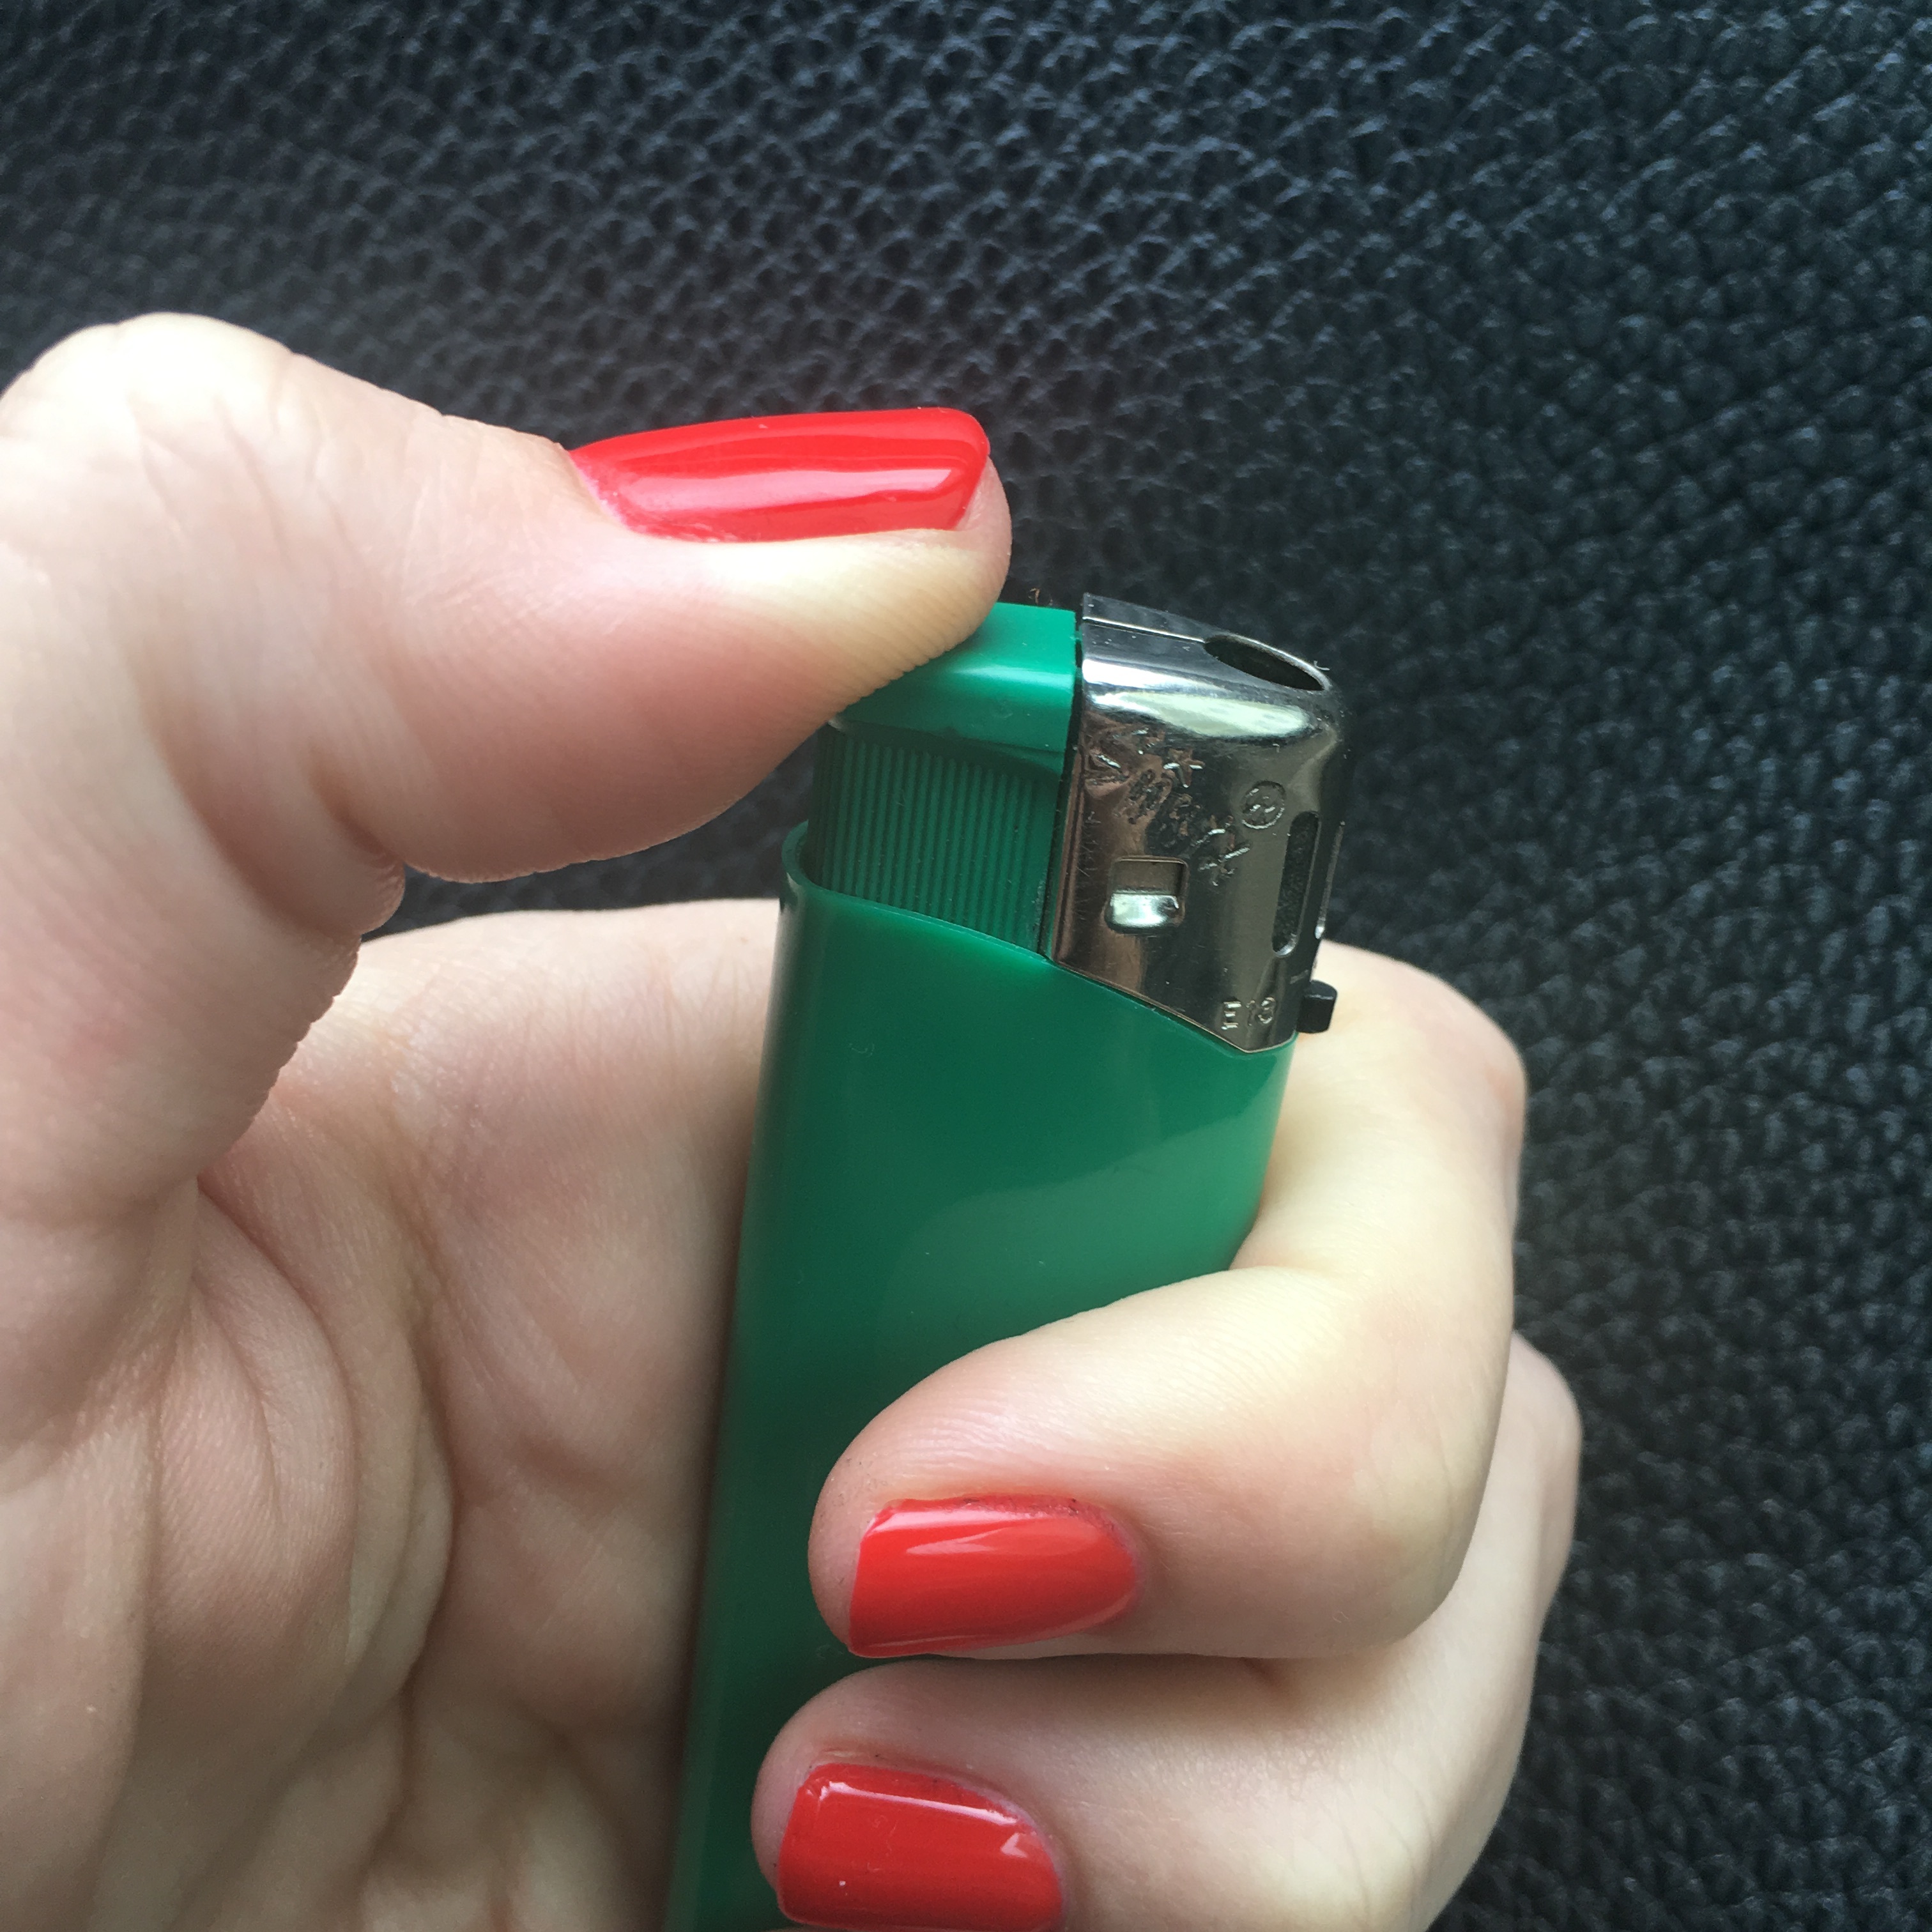
hand, light, finger, red, fire, nail, lighter, firefox, matches, sulfur, the flame, drask